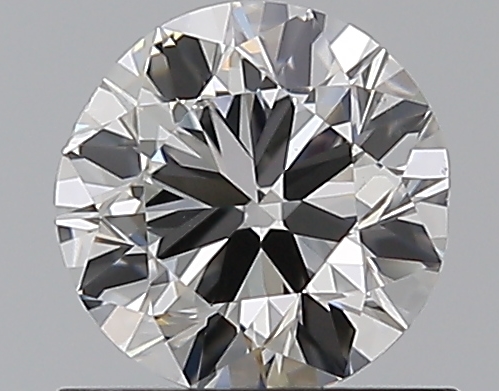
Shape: round
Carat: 0.8
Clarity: VS1
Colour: F
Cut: VG
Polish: EX
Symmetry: GD
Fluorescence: N
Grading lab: GIA
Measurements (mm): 5.82 x 5.91 x 3.63